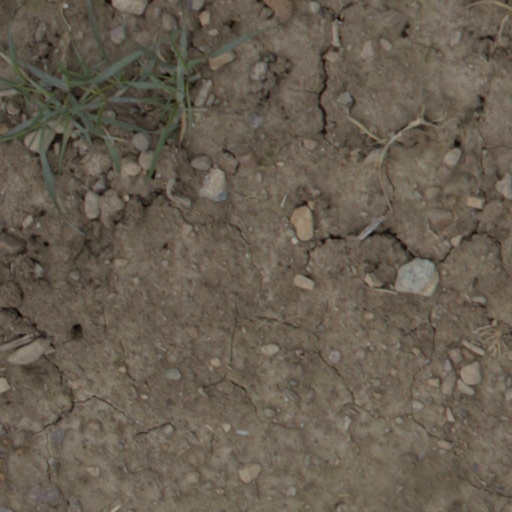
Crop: wheat